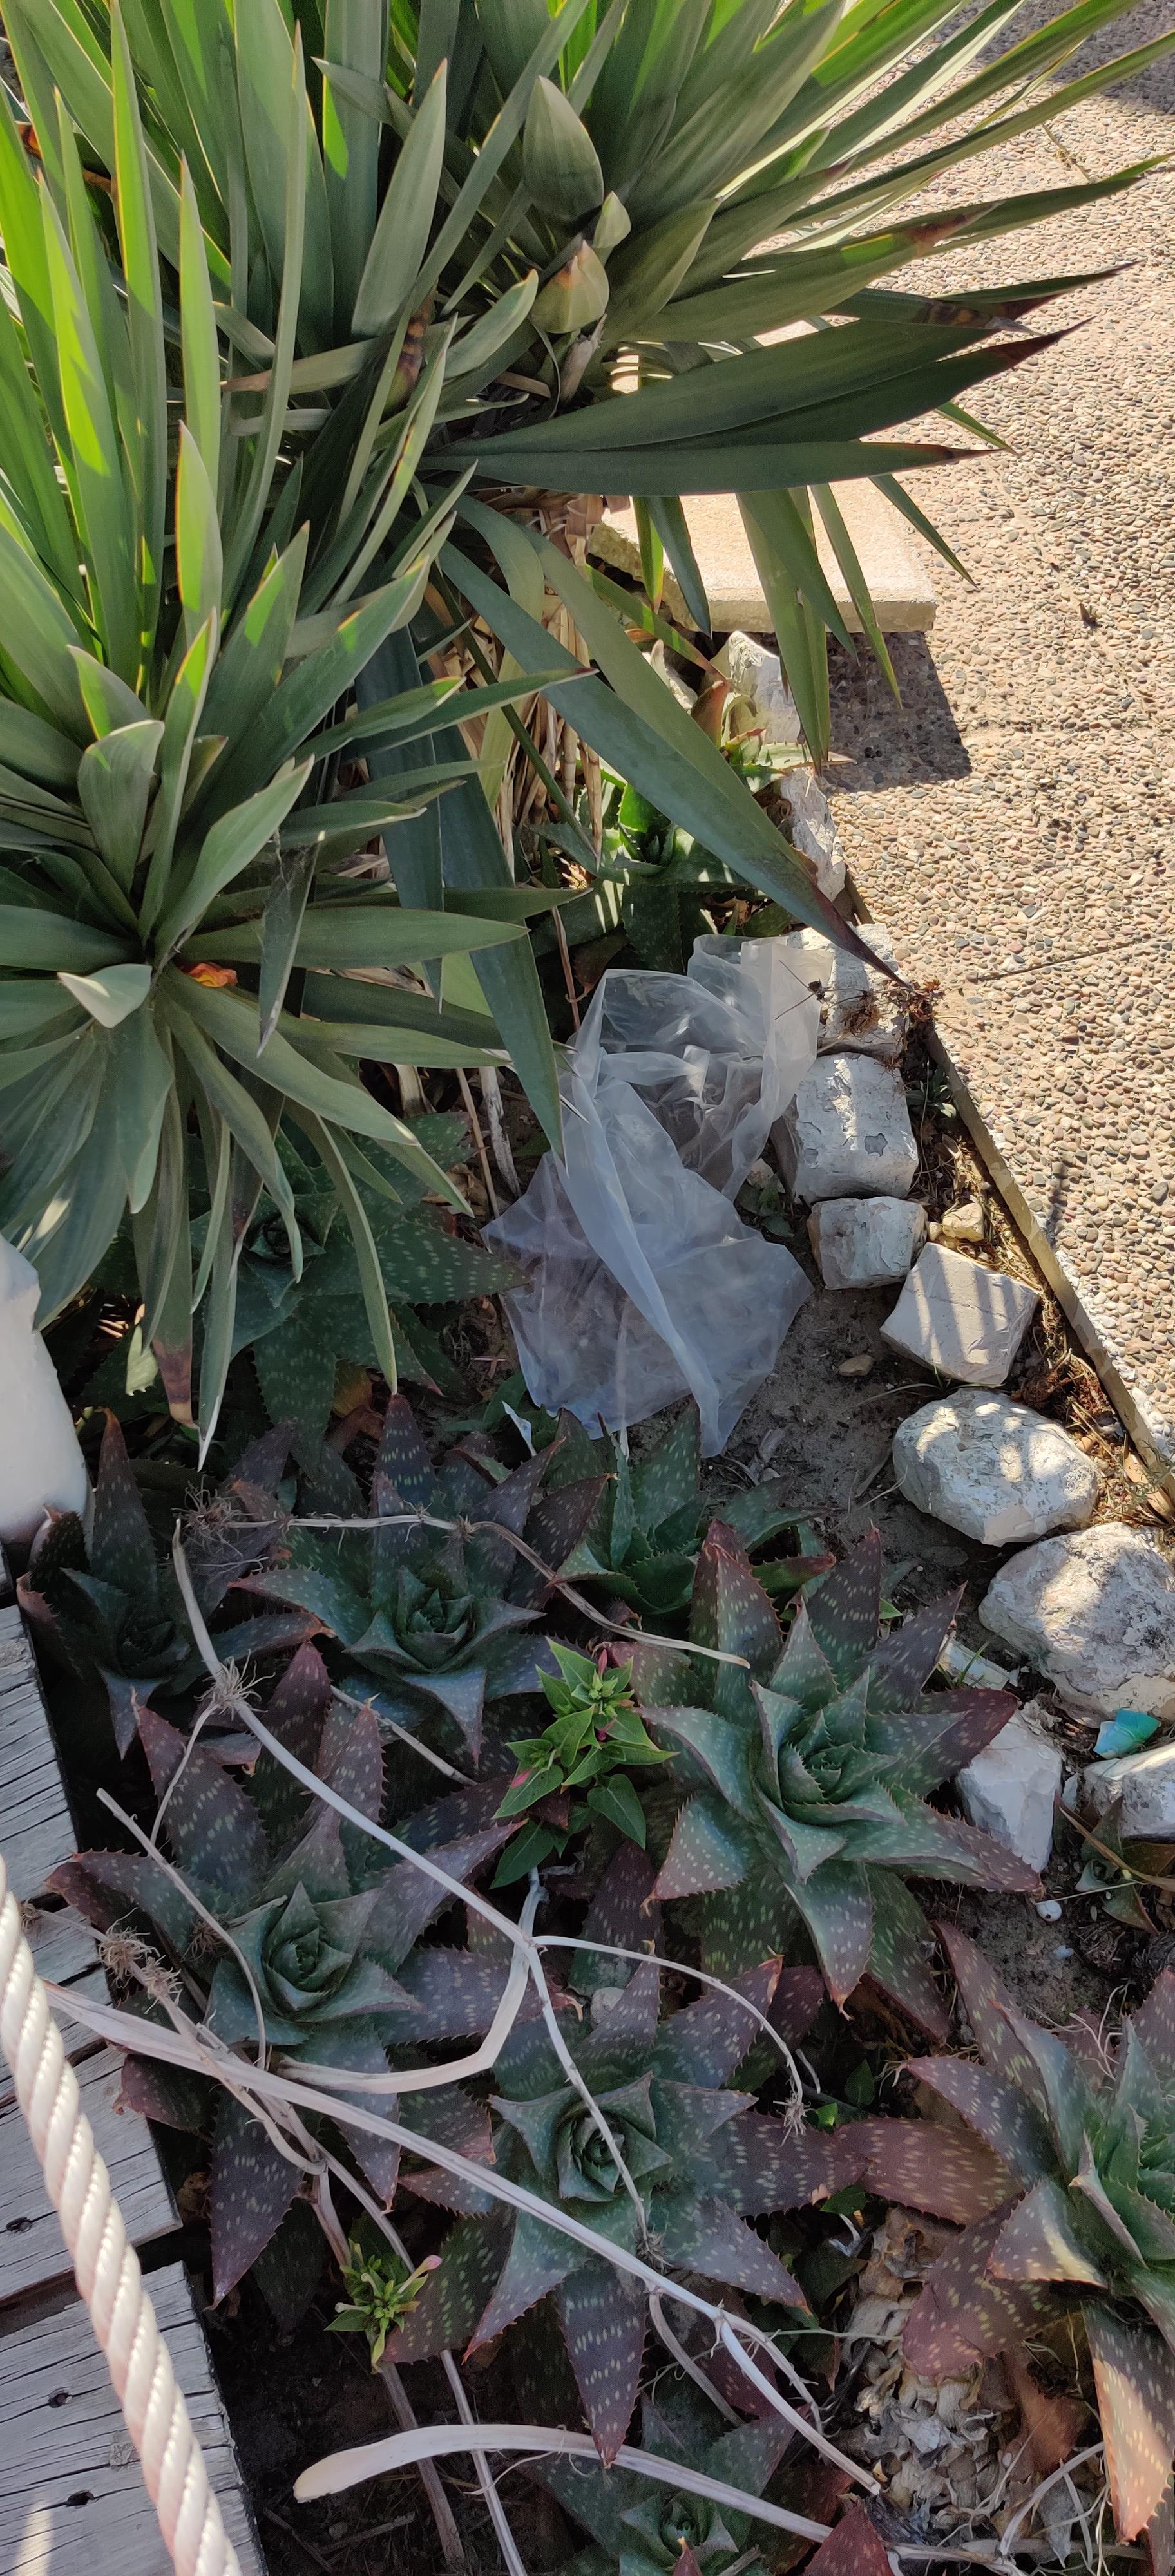
Object: Plastic film (Plastic bag & wrapper)

Object: Plastic film (Plastic bag & wrapper)

Object: Other plastic wrapper (Plastic bag & wrapper)